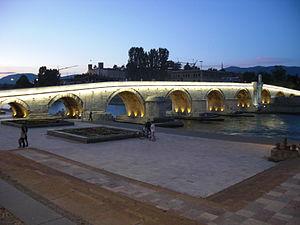
Le pont de pierre de Skopje, ou pont de l'empereur Dusan, est un pont voûté en maçonnerie qui enjambe le fleuve Vardar à Skopje, Macédoine du Nord. Il est réservé aux piétons et il est très fréquenté à cause de sa situation en plein centre-ville, il relie en effet la place de Macédoine à la place du Soulèvement de Karpoch, les deux points névralgiques de Skopje.